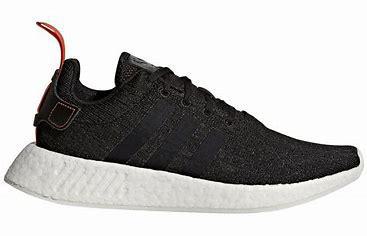
Brand: Adidas
Model: NMD R2